British propaganda during World War II

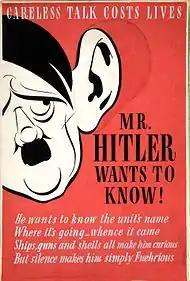
Careless talk costs lives. Mr. Hitler wants to know!

Posters were widely used in the propaganda campaigns. Their content ranged from simple instructions to purely motivational content. One series of posters for London Transport featured Billy Brown of London Town.